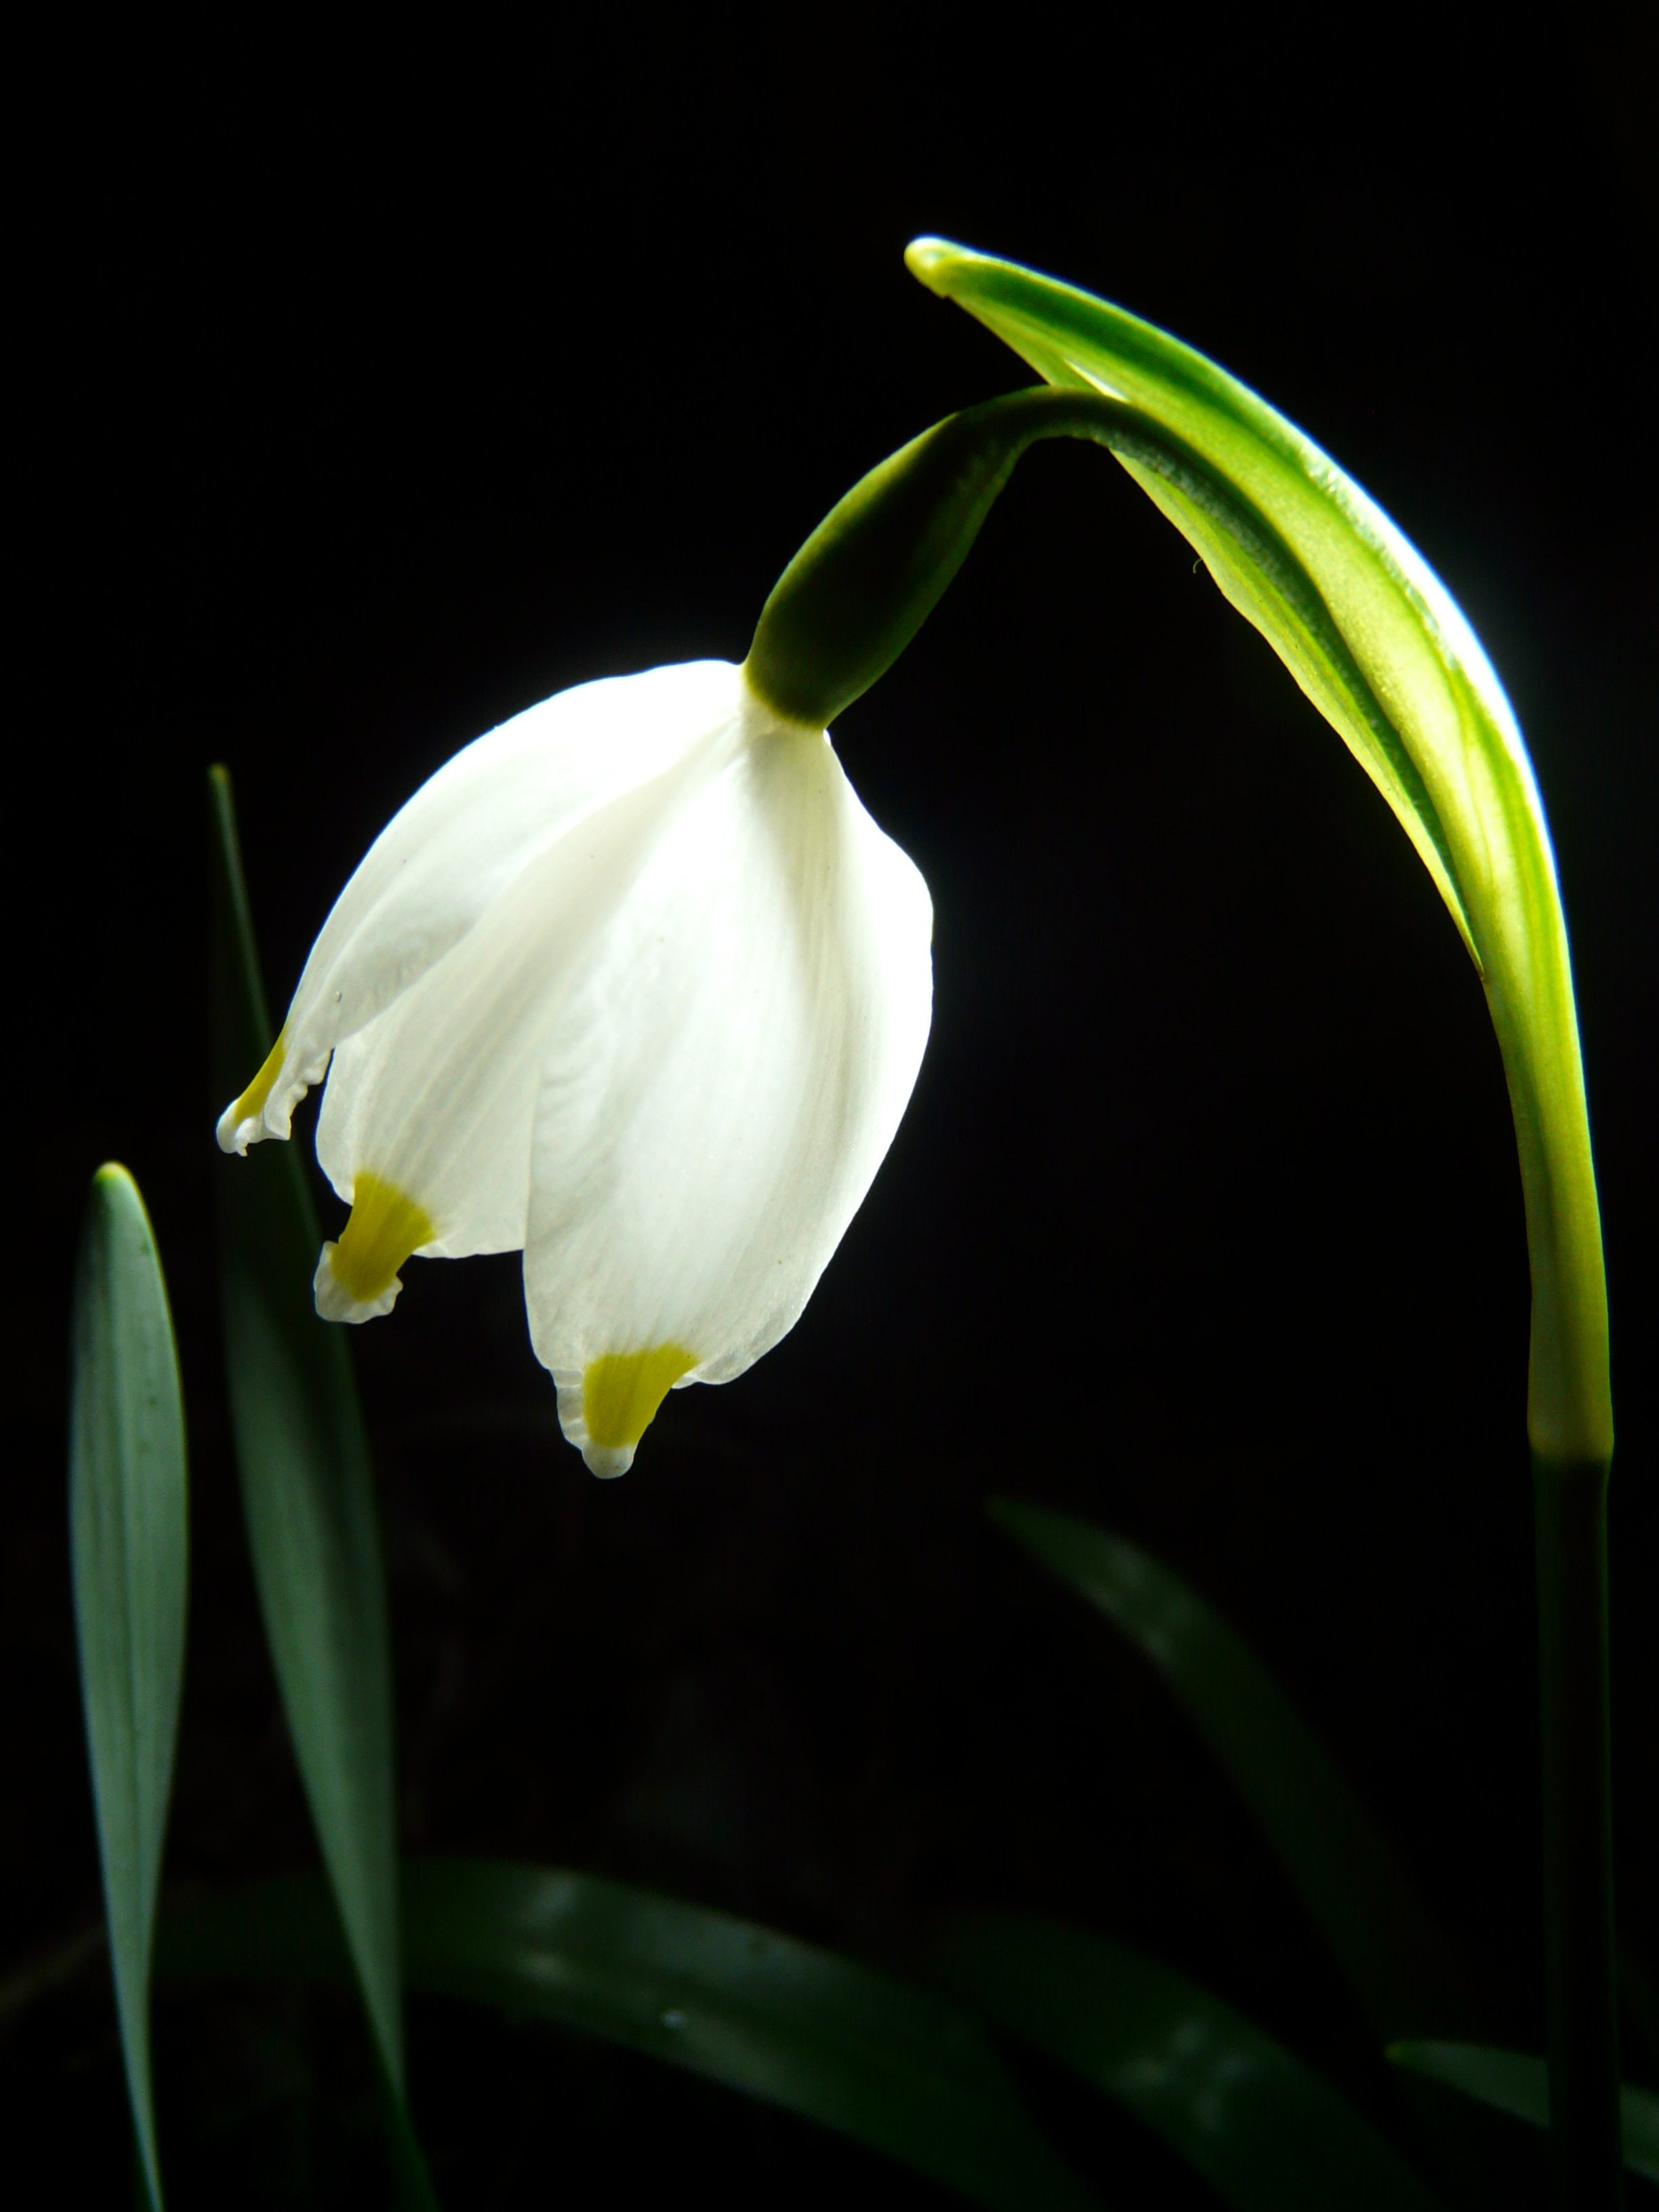
flower, flowering plant, snowdrop, plant, summer snowflake, galanthus, petal, botany, plant stem, terrestrial plant, amaryllis family, Pedicel, crinum, hymenocallis, wildflower, hippeastrum